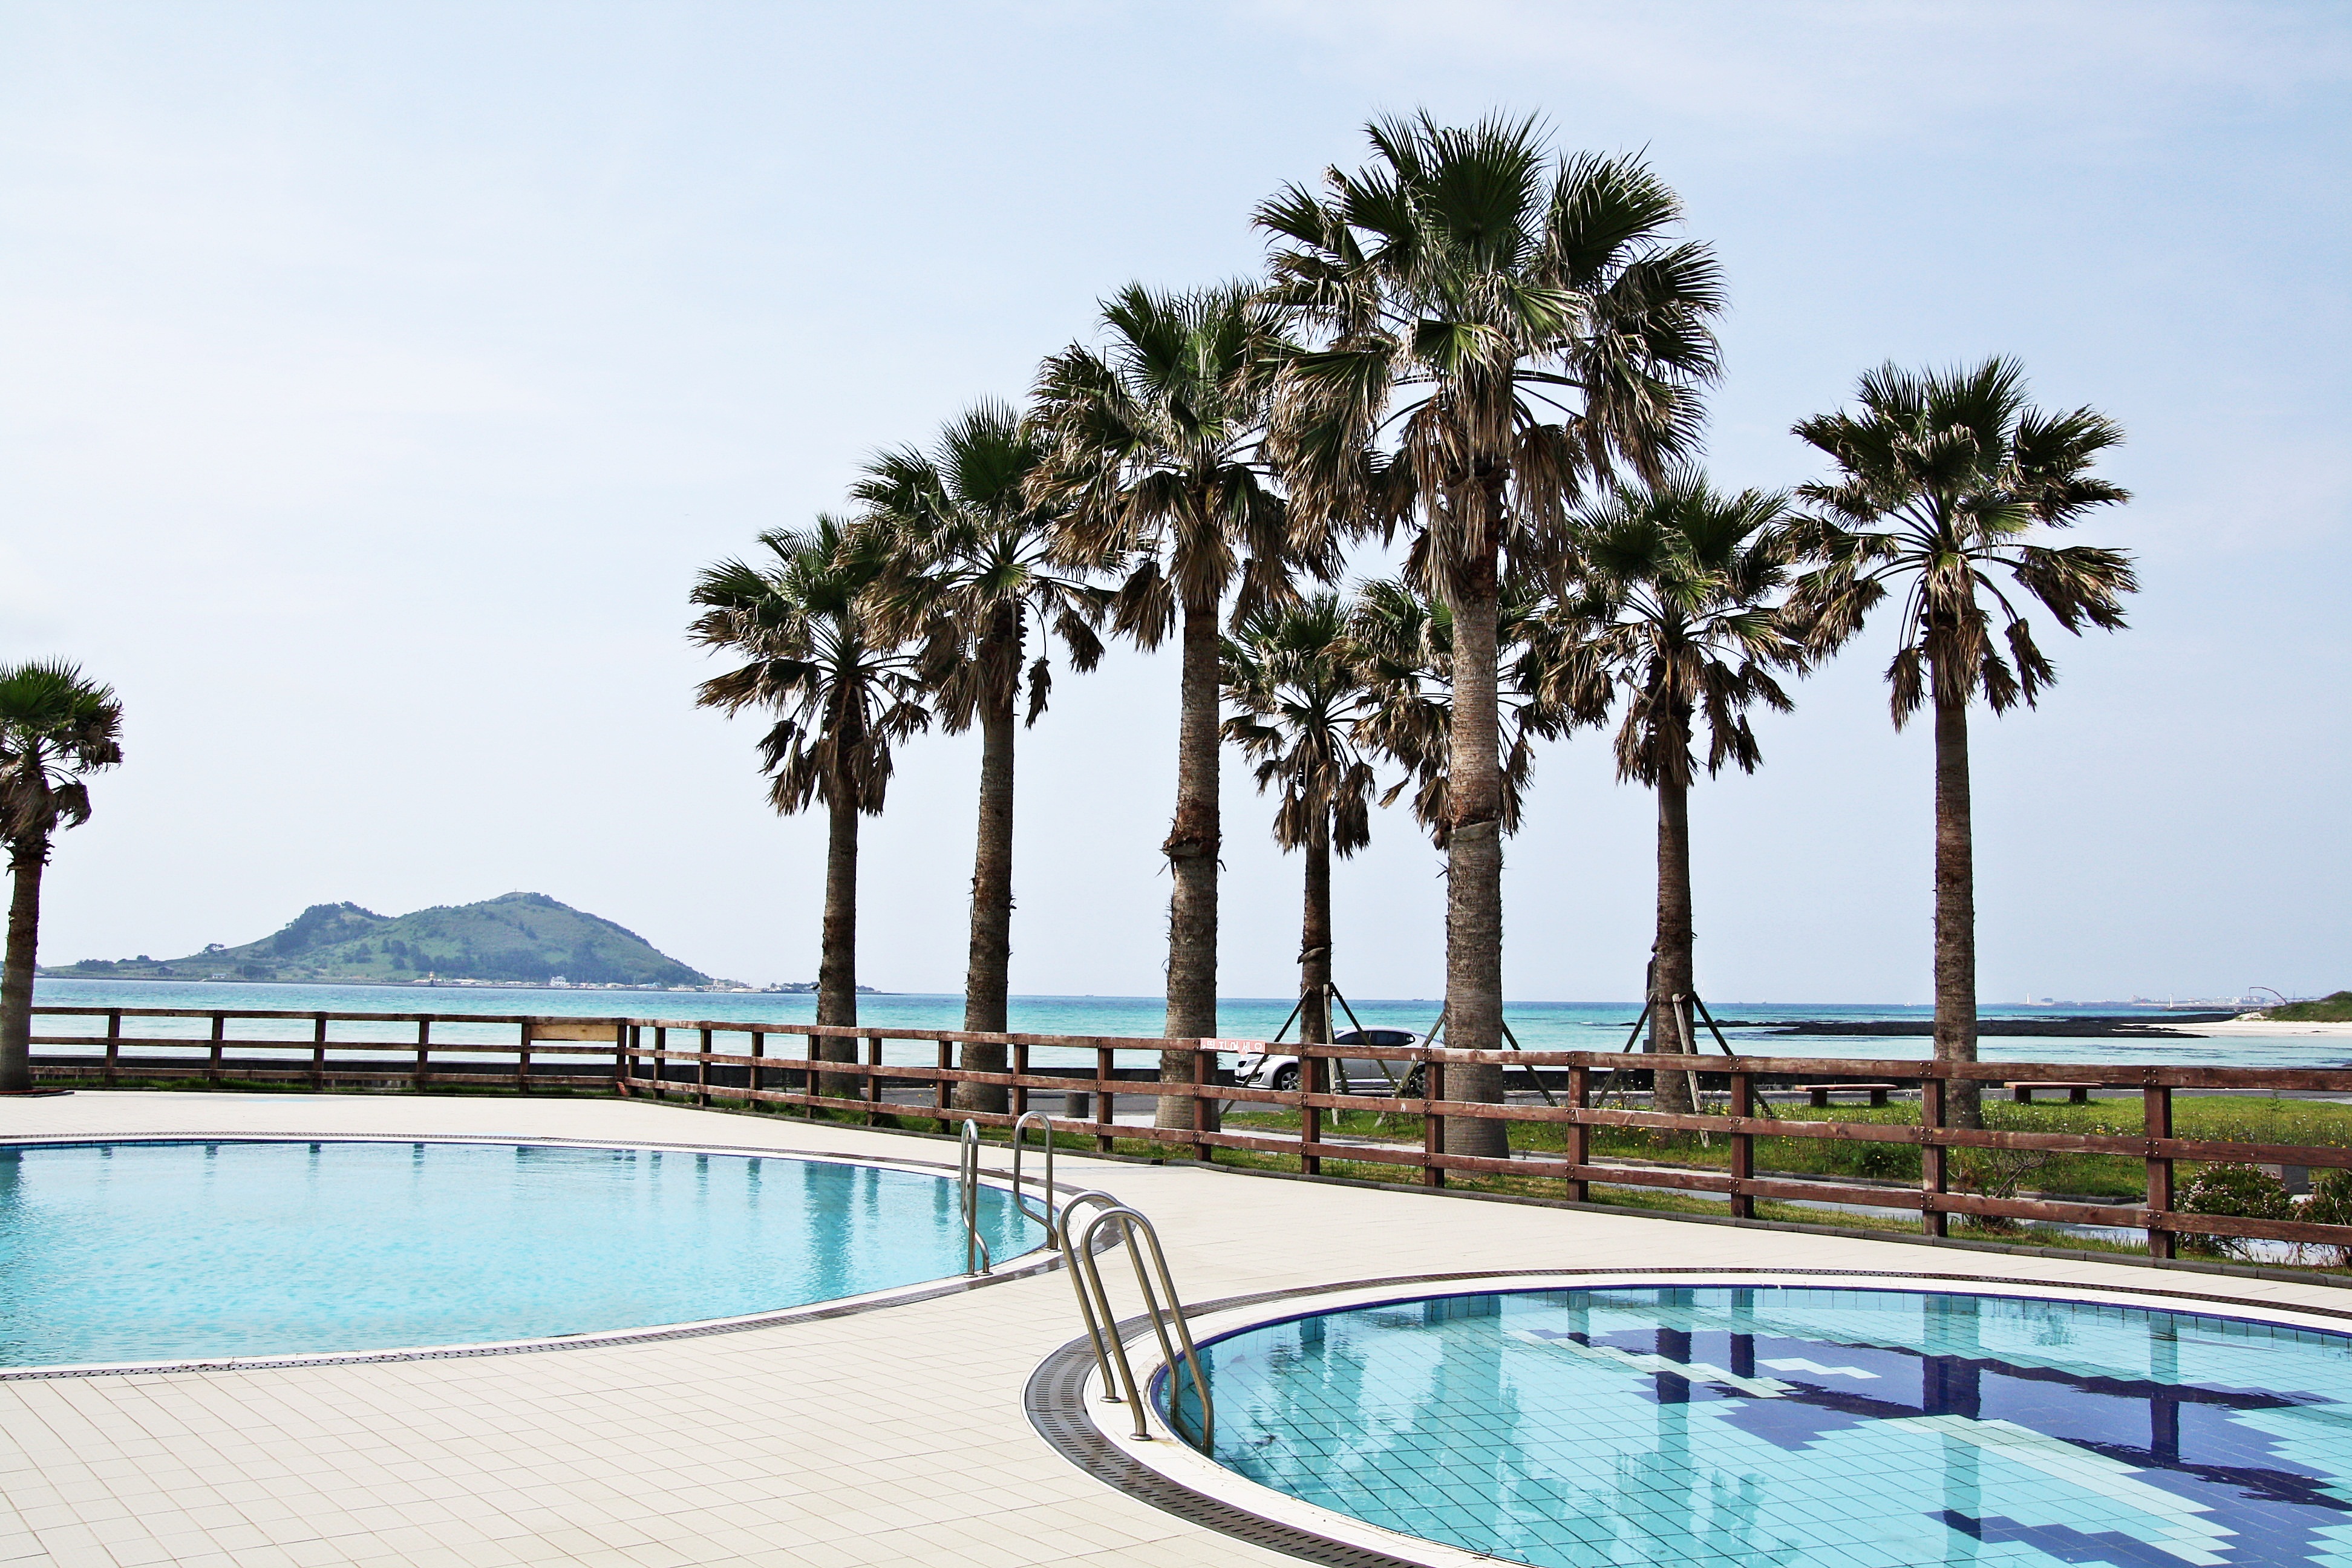
beach, sea, villa, palm tree, vacation, travel, pool, swimming pool, lagoon, bay, property, resort, beachfront, estate, caribbean, condominium, recreation area, jeju island, bathing beach, non transferability, arecales, palm family, southland